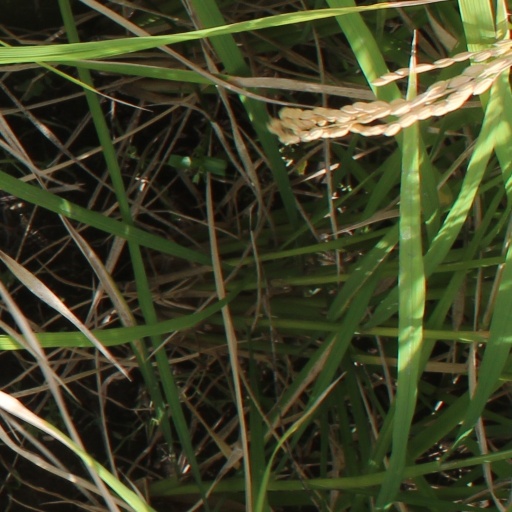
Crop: rice